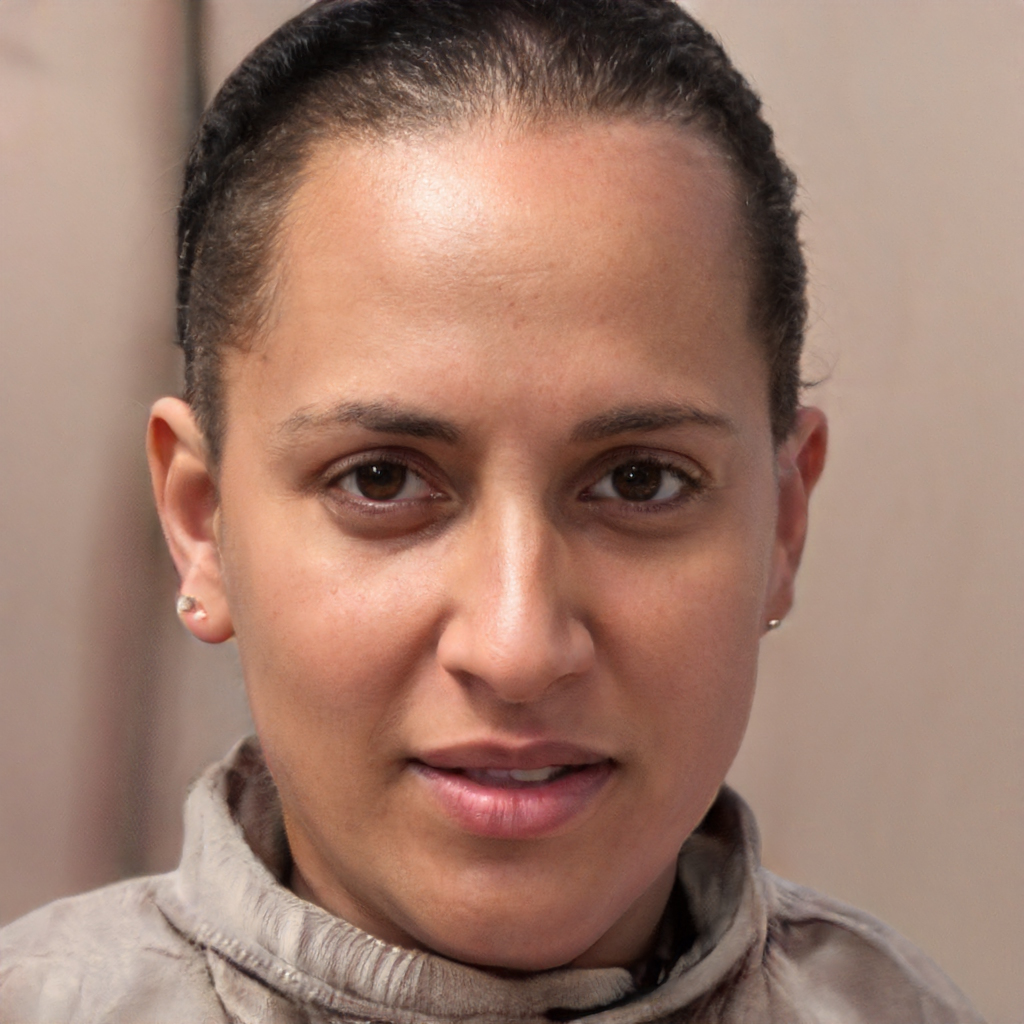
Gender: Female